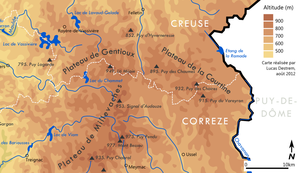
Localisation des plateaux de Millevaches, Gentioux et la Courtine au sein du Limousin (France).
Le plateau de Millevaches, parfois appelé « Montagne limousine », est un grand plateau granitique français situé en Nouvelle-Aquitaine, dans l'historique Limousin, dont il constitue la partie la plus élevée. Il s'étend pour sa majeure partie sur un large quart nord-est du département de la Corrèze, occupe aussi le quart sud de la Creuse et déborde sur l'extrême sud-est de la Haute-Vienne.
Le plateau de la Courtine est un plateau forestier, situé à cheval sur le sud-est du département de la Creuse et le nord-est du département de la Corrèze.